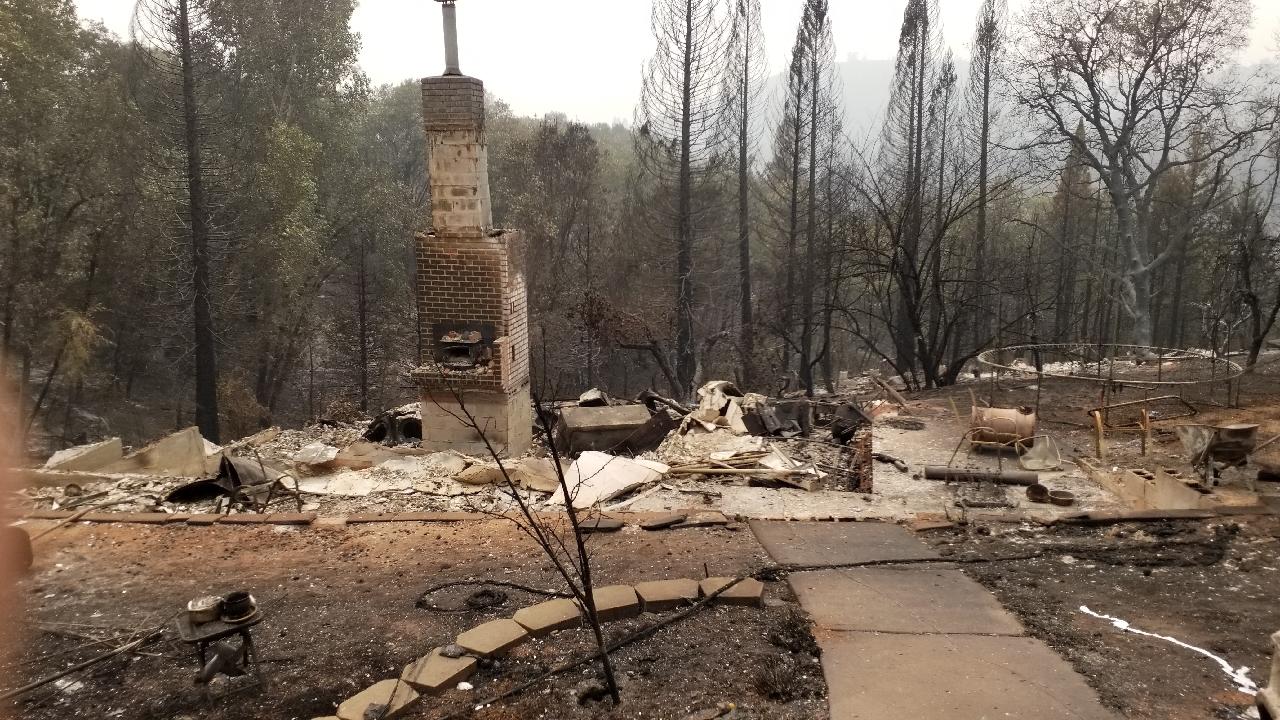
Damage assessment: destroyed